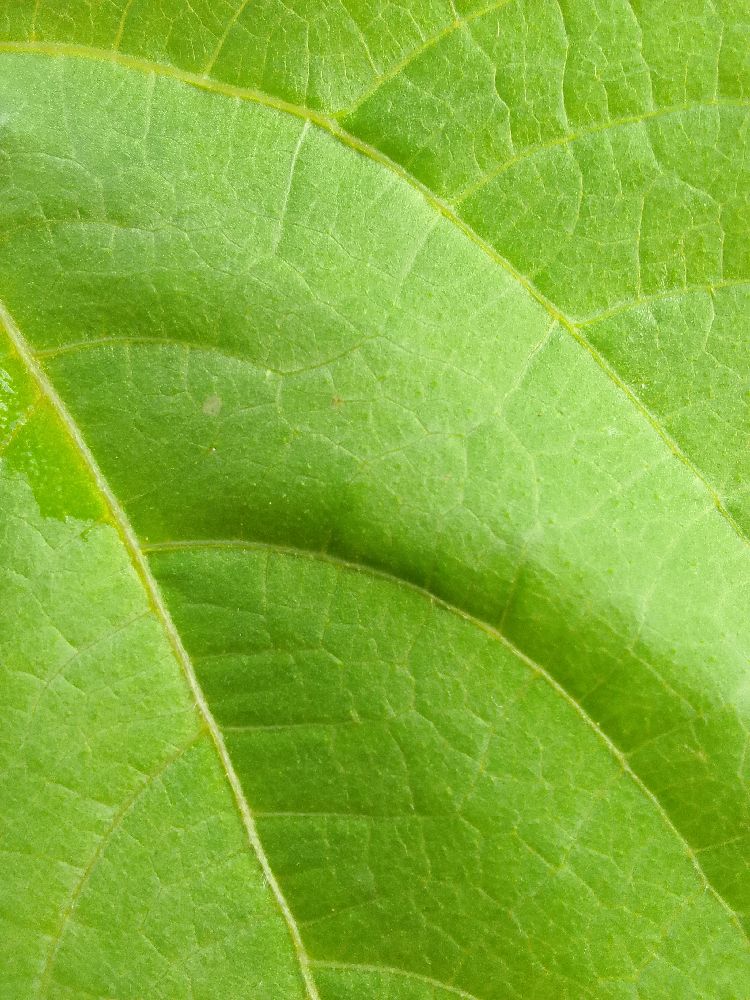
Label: healthy